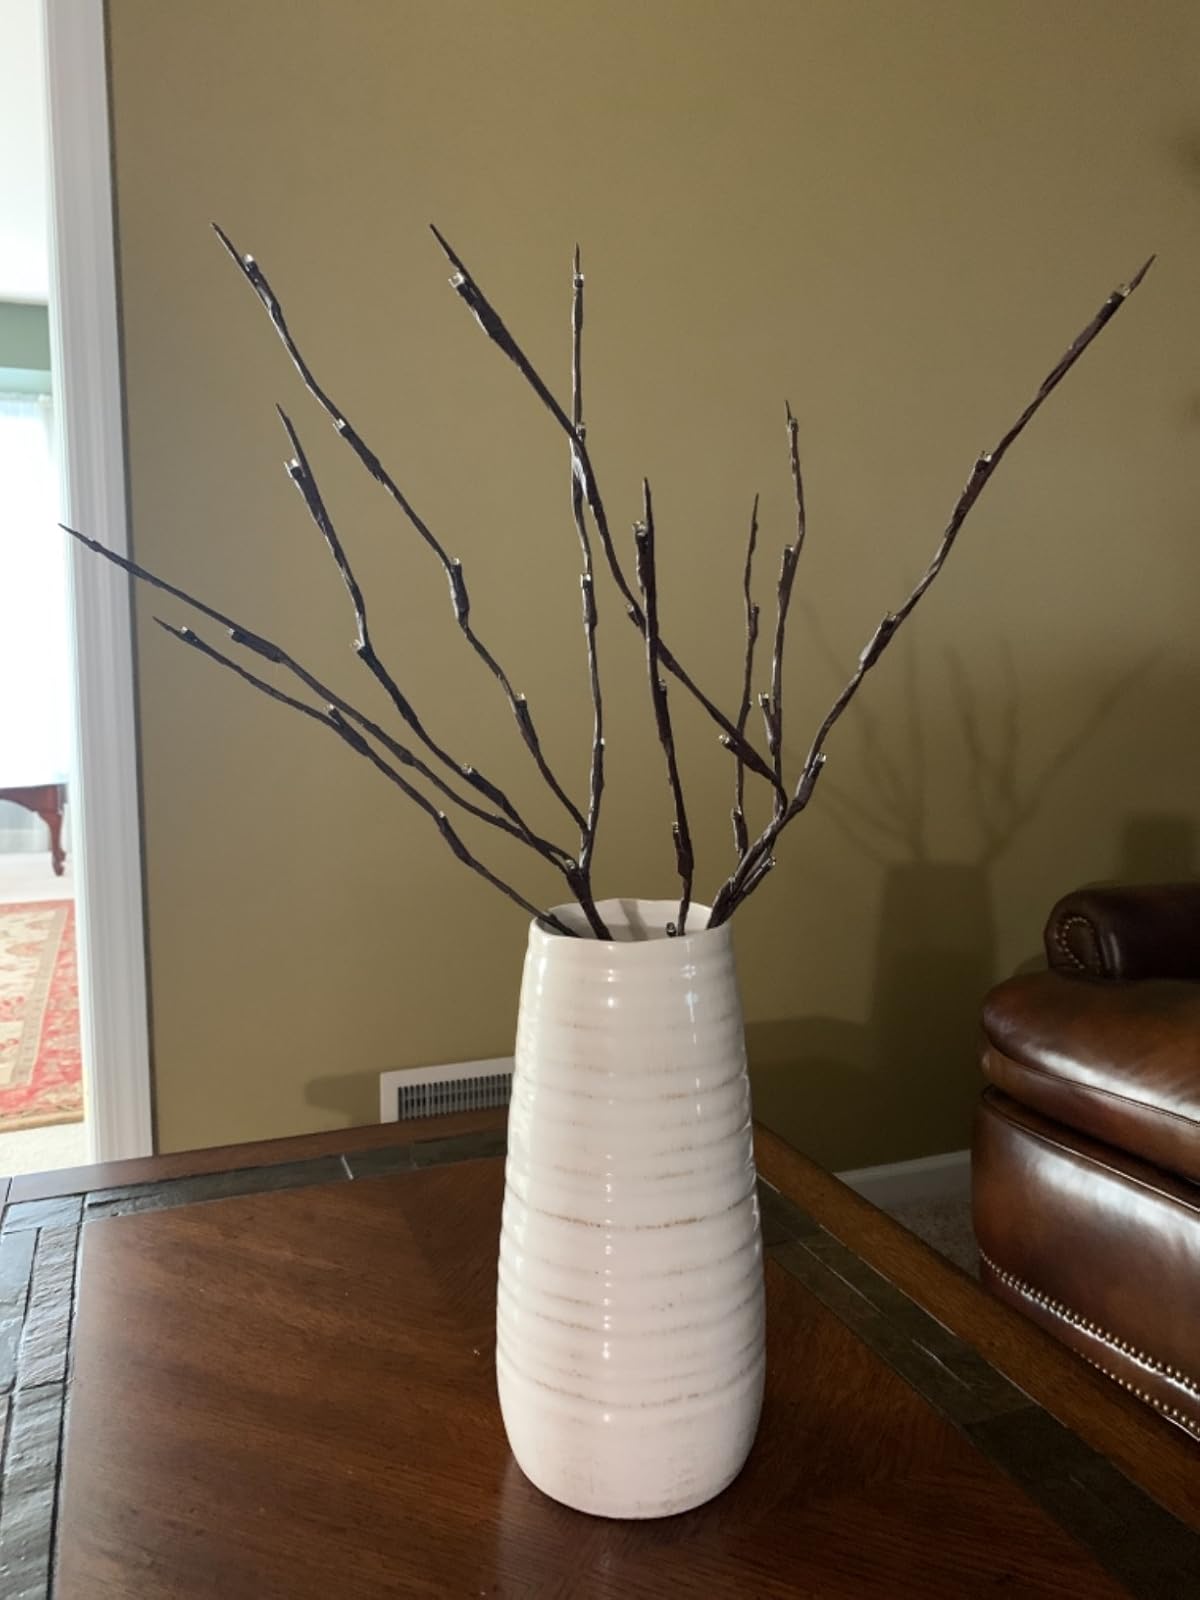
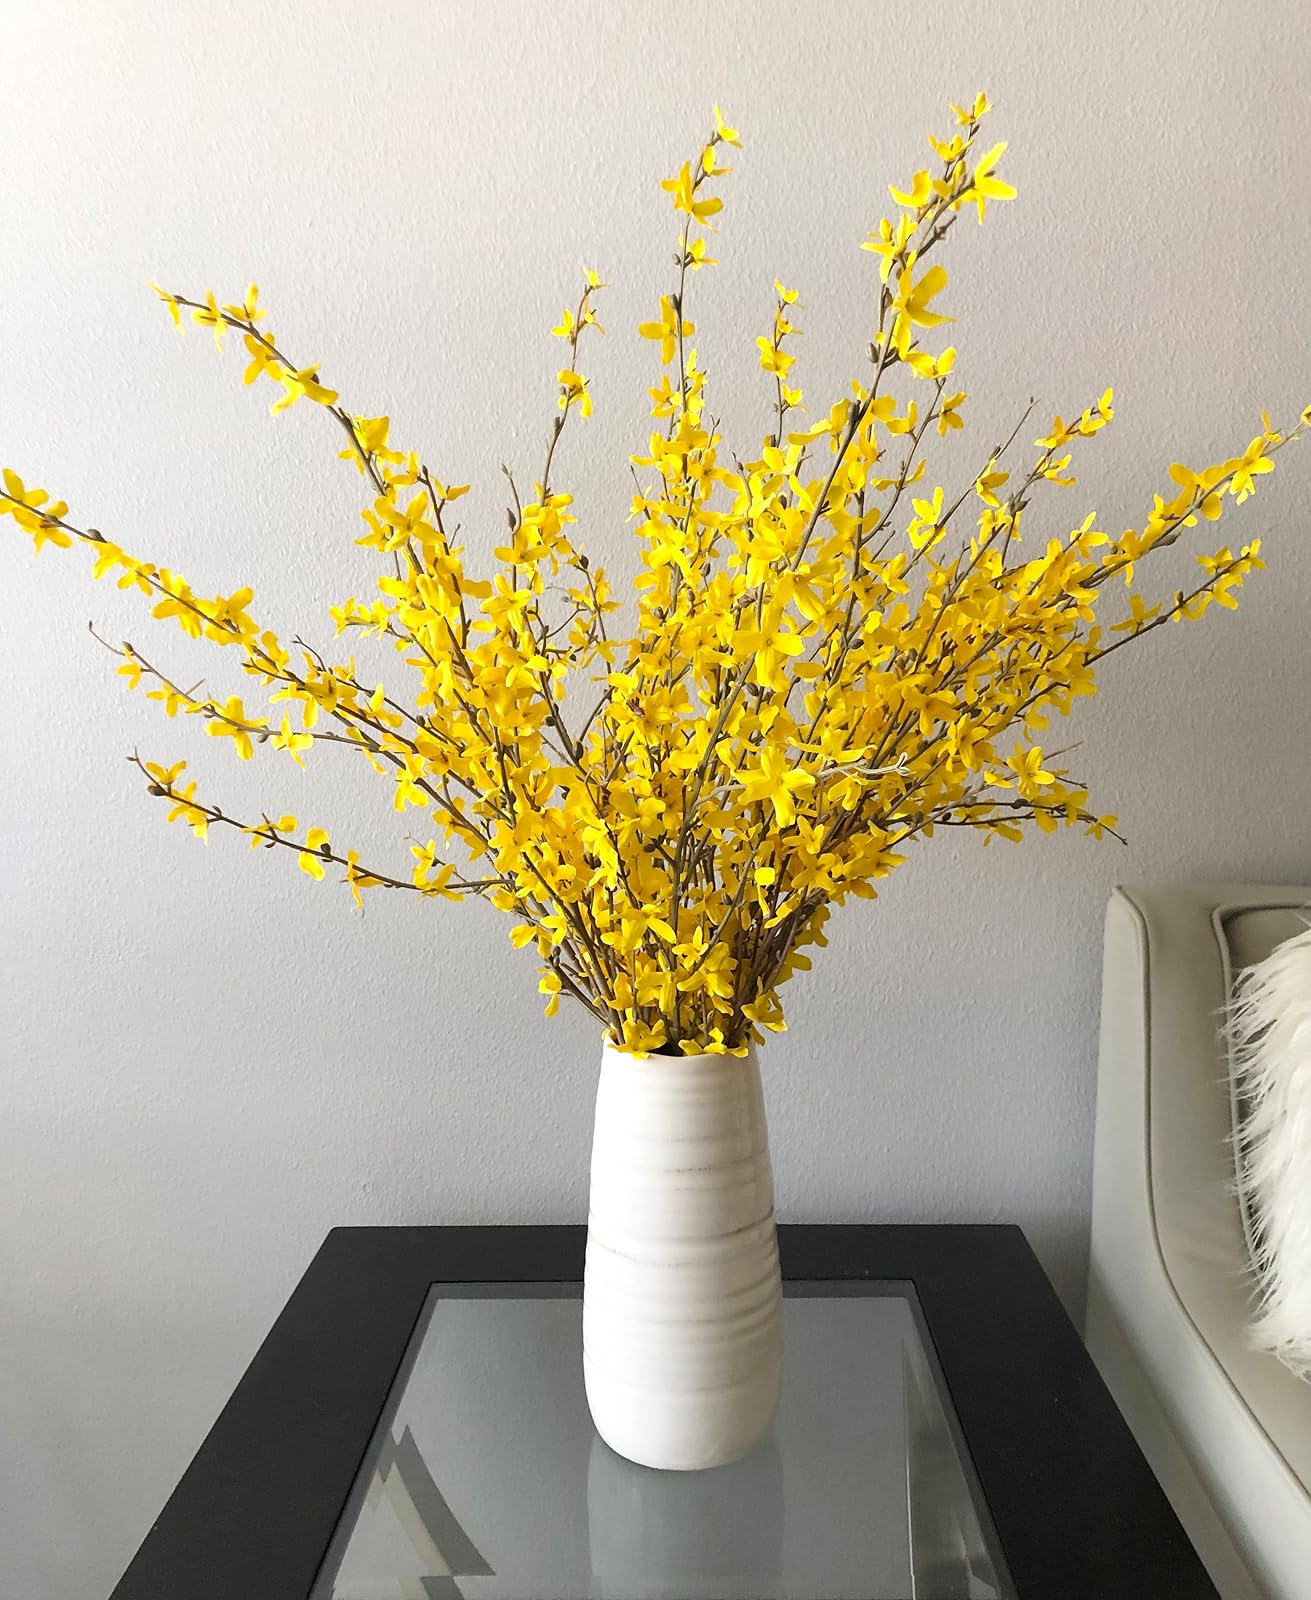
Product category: vase
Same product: yes